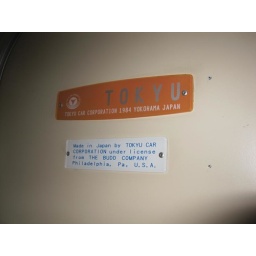
A very old train car made in Yokohama, Japan by Tokyu Car Corporation in 1984.